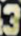
Number: 3